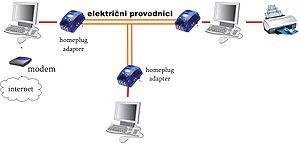
La communication par courants porteurs en ligne permet de construire un réseau informatique sur le réseau électrique d'une habitation ou d'un bureau, voire d'un quartier ou groupe de bureaux. Cette idée apparue dans les années 1930 a fait l'objet de nombreuses applications, et dont les développements récents pourraient être les prémices d'un réseau électrique intelligent annoncé par de nombreux prospectivistes, dont Jeremy Rifkin dans le cadre de son projet de troisième révolution industrielle. Depuis 1950, des courants à basse et moyenne tension sont couramment utilisés pour porter des informations.